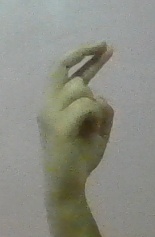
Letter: zay